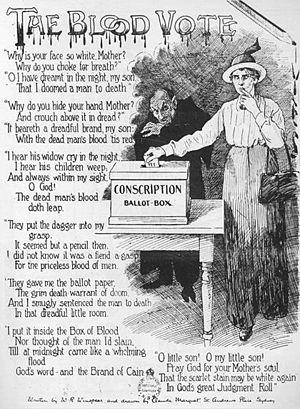
La conscription, c'est-à-dire le service militaire obligatoire, a eu une histoire mouvementée en Australie dès les premières années de l'existence de cette nation. Actuellement, l'Australie n'a pas de conscription.